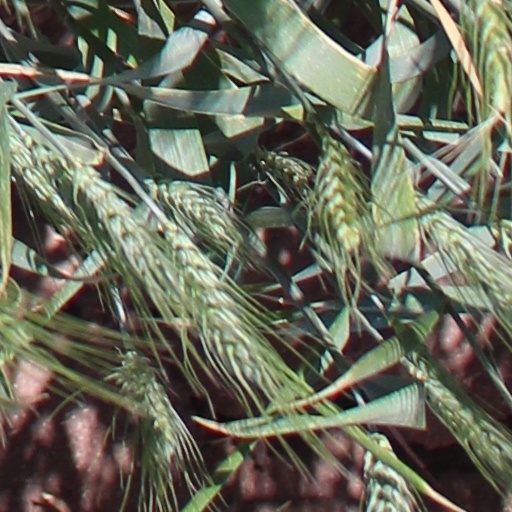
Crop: wheat